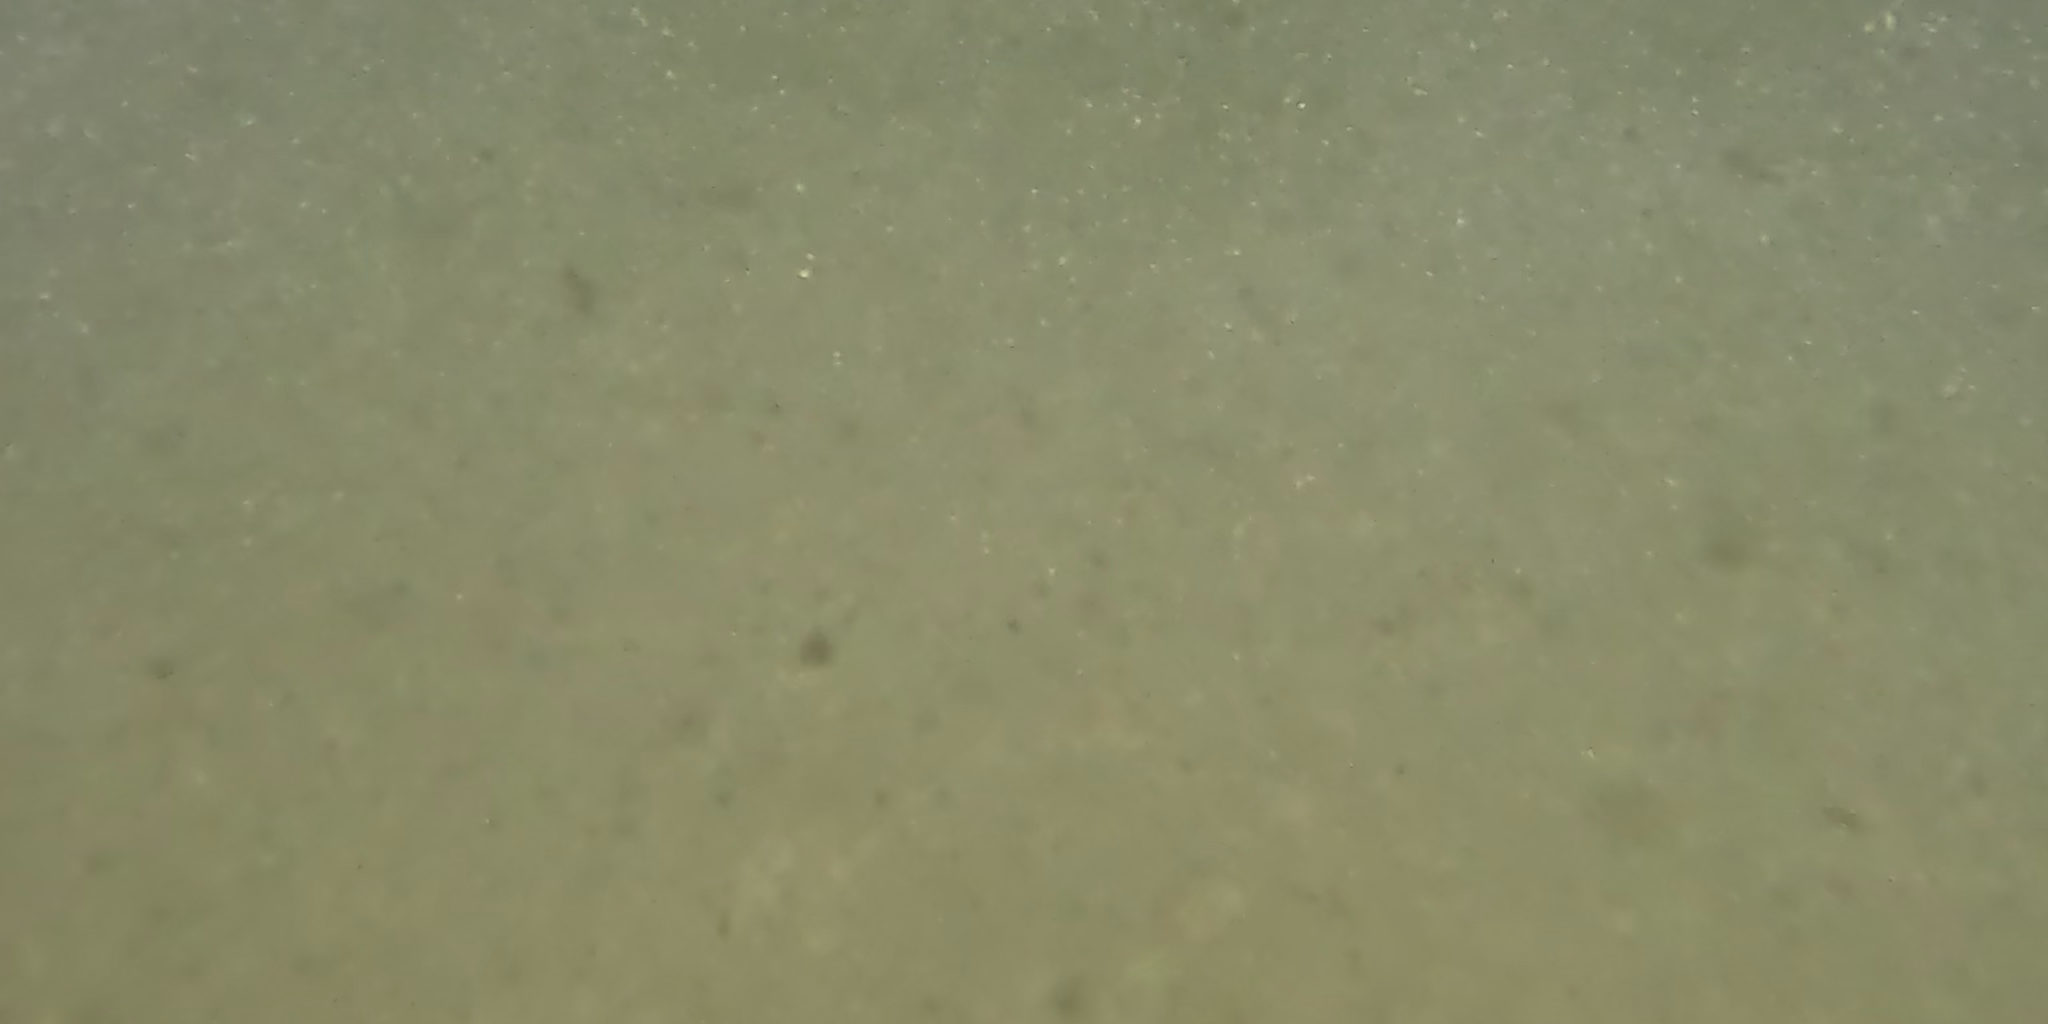
Seabed habitat: bad